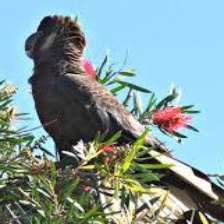
Species: BLACK COCKATO
Scientific name: CALYPTORHYNCHUS LATIROSTRIS
ImageNet parent category: sulphur-crested_cockatoo